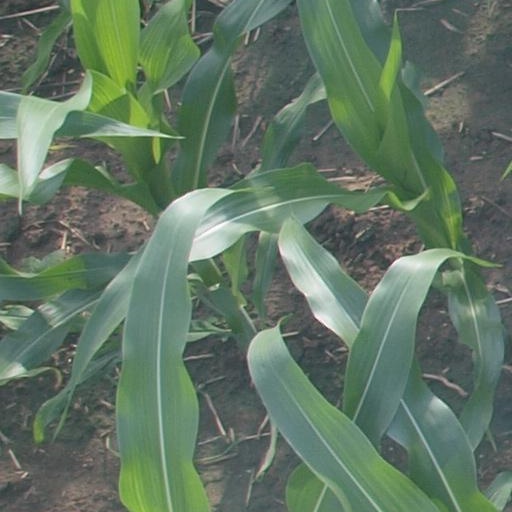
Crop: maize; corn